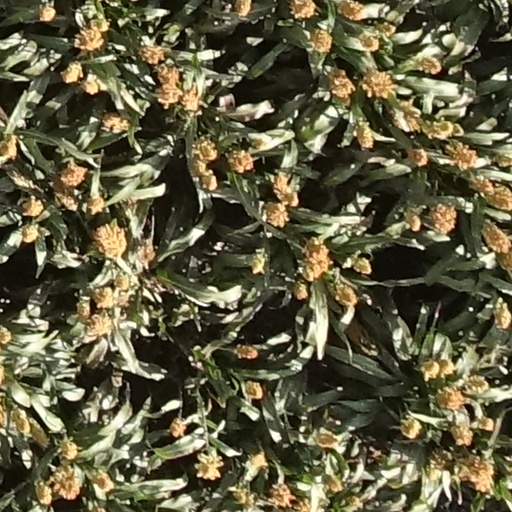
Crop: sorghum